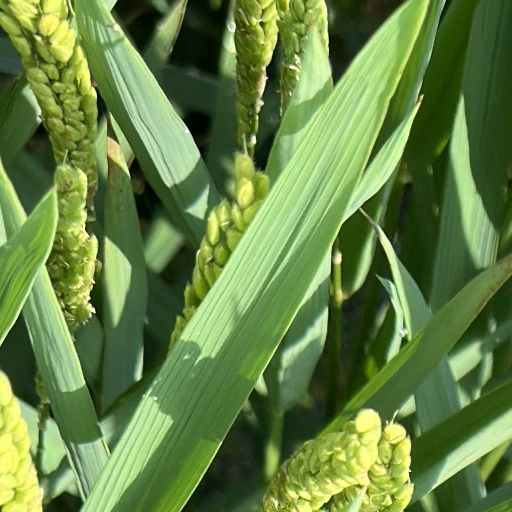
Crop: rice